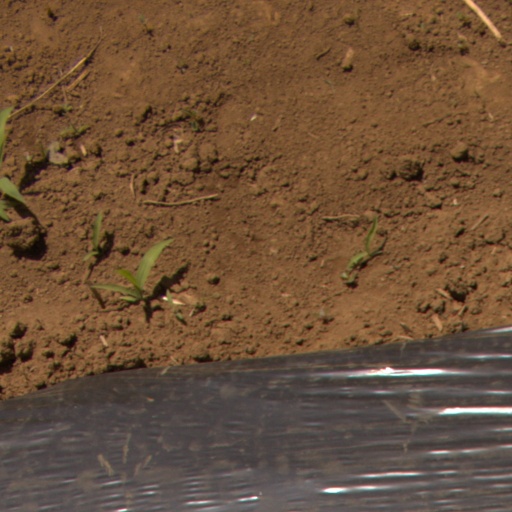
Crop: Jerusalem artichoke